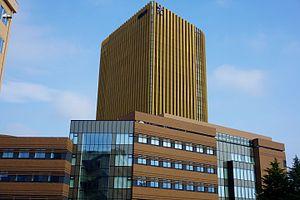
L'université Teikyō est une université privée du Japon située dans le quartier d'Itabashi à Tokyo.